The Ultimate Warrior

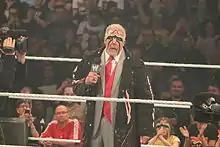
The Ultimate Warrior in a mask depicting his trademark face paint, on what would prove to be his final public appearance (the edition of "Raw") one day before his death

On February 20, 2013, Warrior confirmed on his official YouTube channel that he would appear at "WrestleCon" on April 7, 2013. In the same clip he spoke positively about Vince McMahon for the first time on his channel. His appearance was so popular that a second print run of tickets had to be ordered.